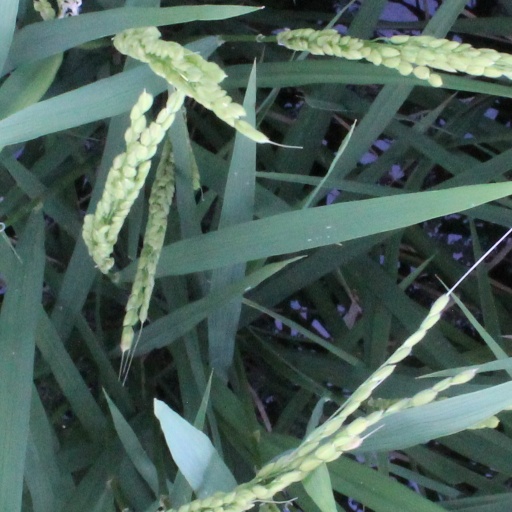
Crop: rice